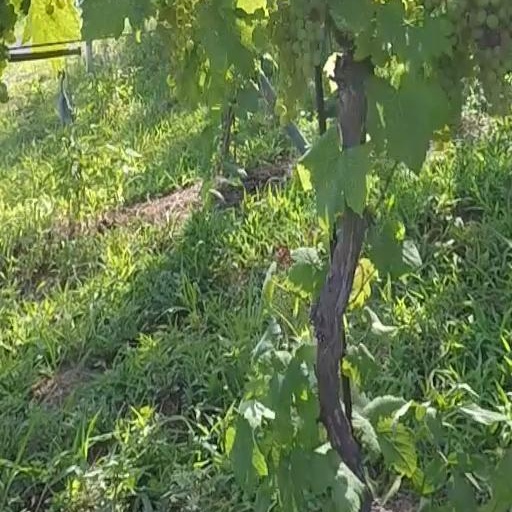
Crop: grape